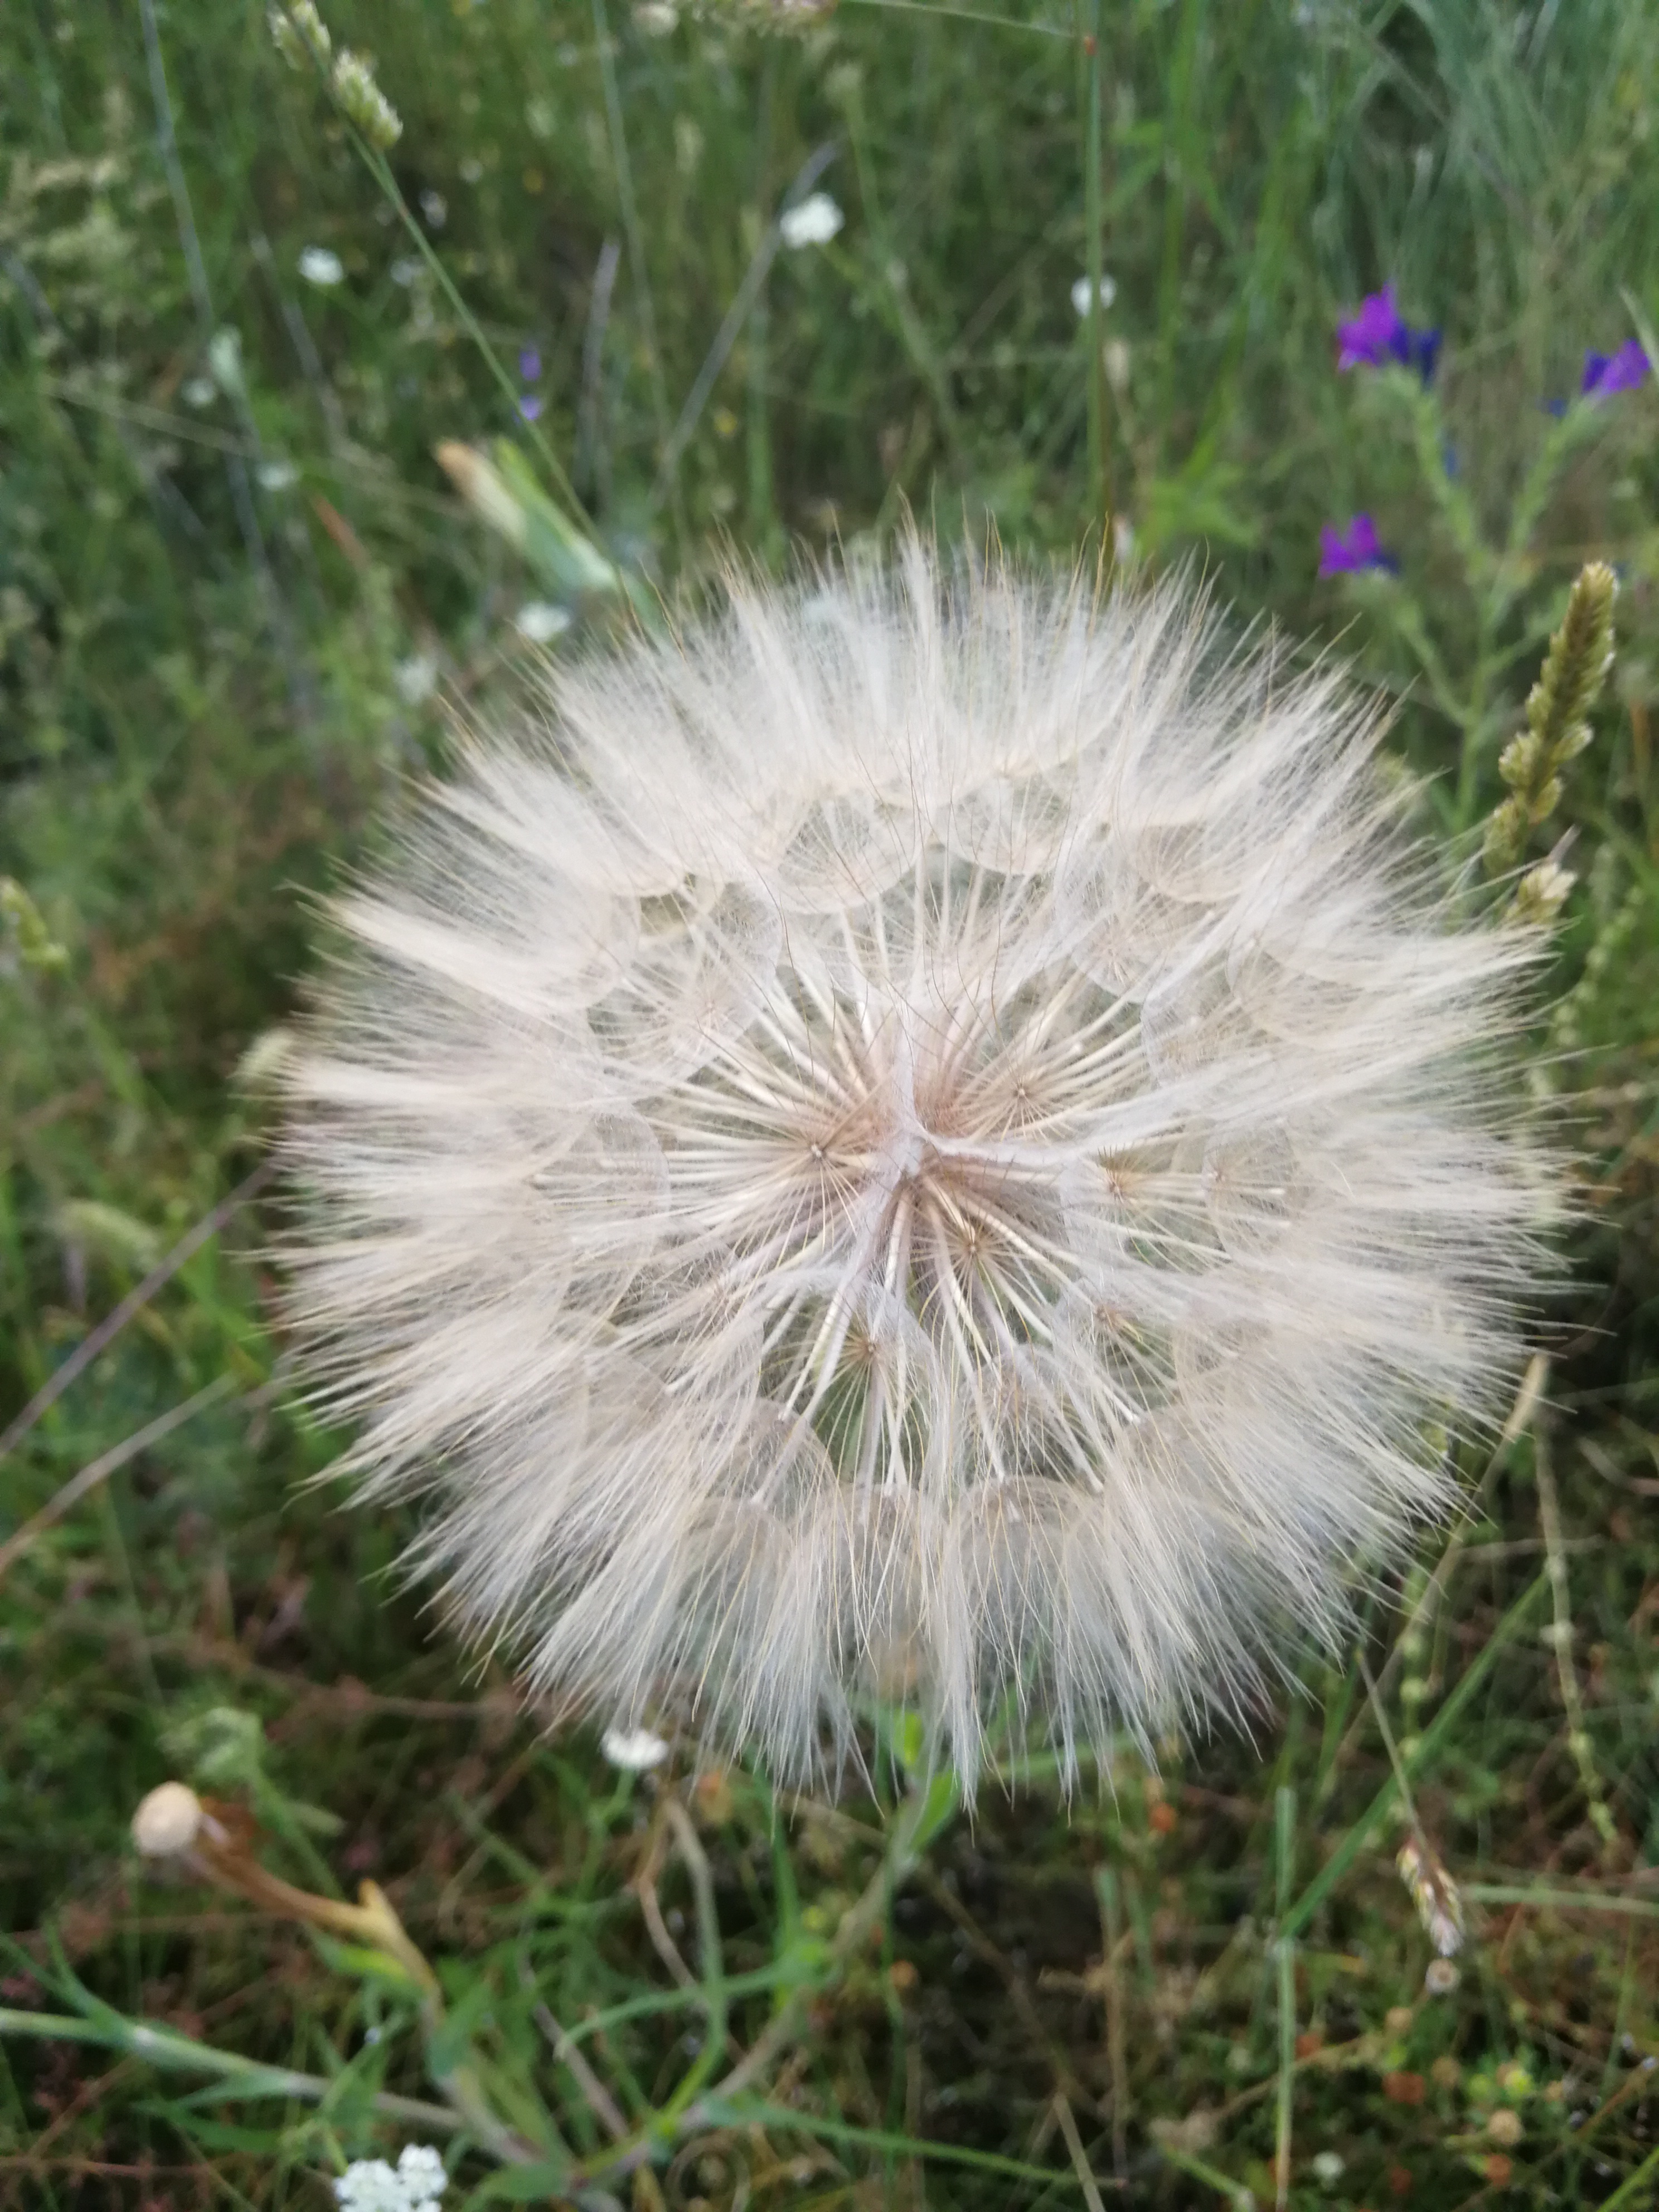
flower, dandelion, plant, grass, grass family, crassocephalum, flowering plant, purple salsify, wildflower, thistle, daisy family